Emma Bristow

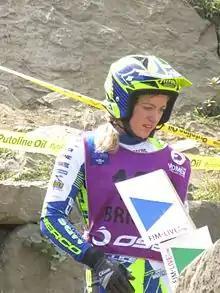

Emma Elizabeth Fry (née Bristow; born 29 October 1990) is a British professional motorcycle trials rider and nine-times Women’s World Championship rider in World Trials. In 2014, Bristow became the first British rider to win the Women's FIM Trial World Championship. She also has two FIM SuperEnduro World Championships (2014 and 2015), a two-time European champion in the Women's FIM Trial European Championship in 2013 and 2017 and ten British women's titles.